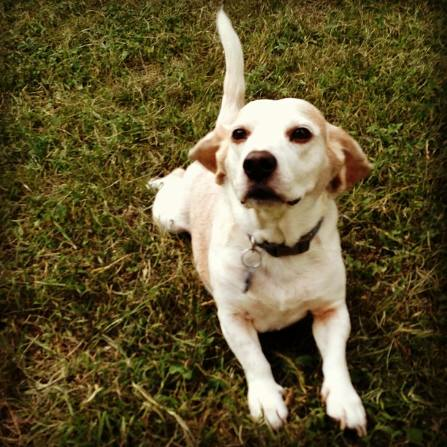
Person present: No